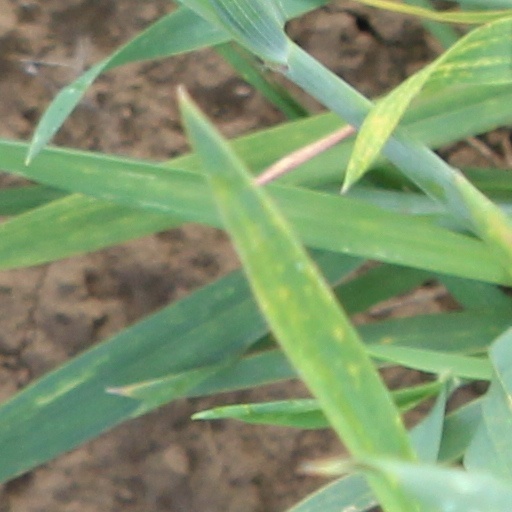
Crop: wheat